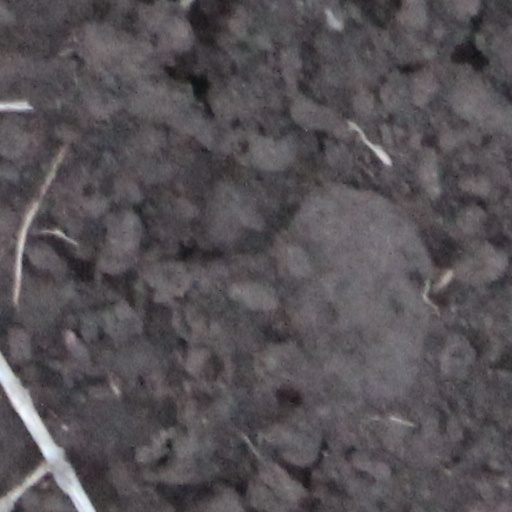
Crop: wheat